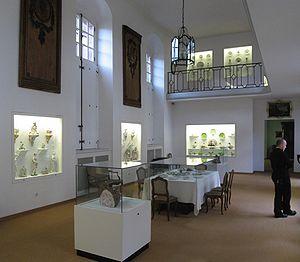
Le musée des arts décoratifs de Strasbourg est installé au rez-de-chaussée de l’ancienne résidence des princes-évêques de la métropole alsacienne, le palais des Rohan.